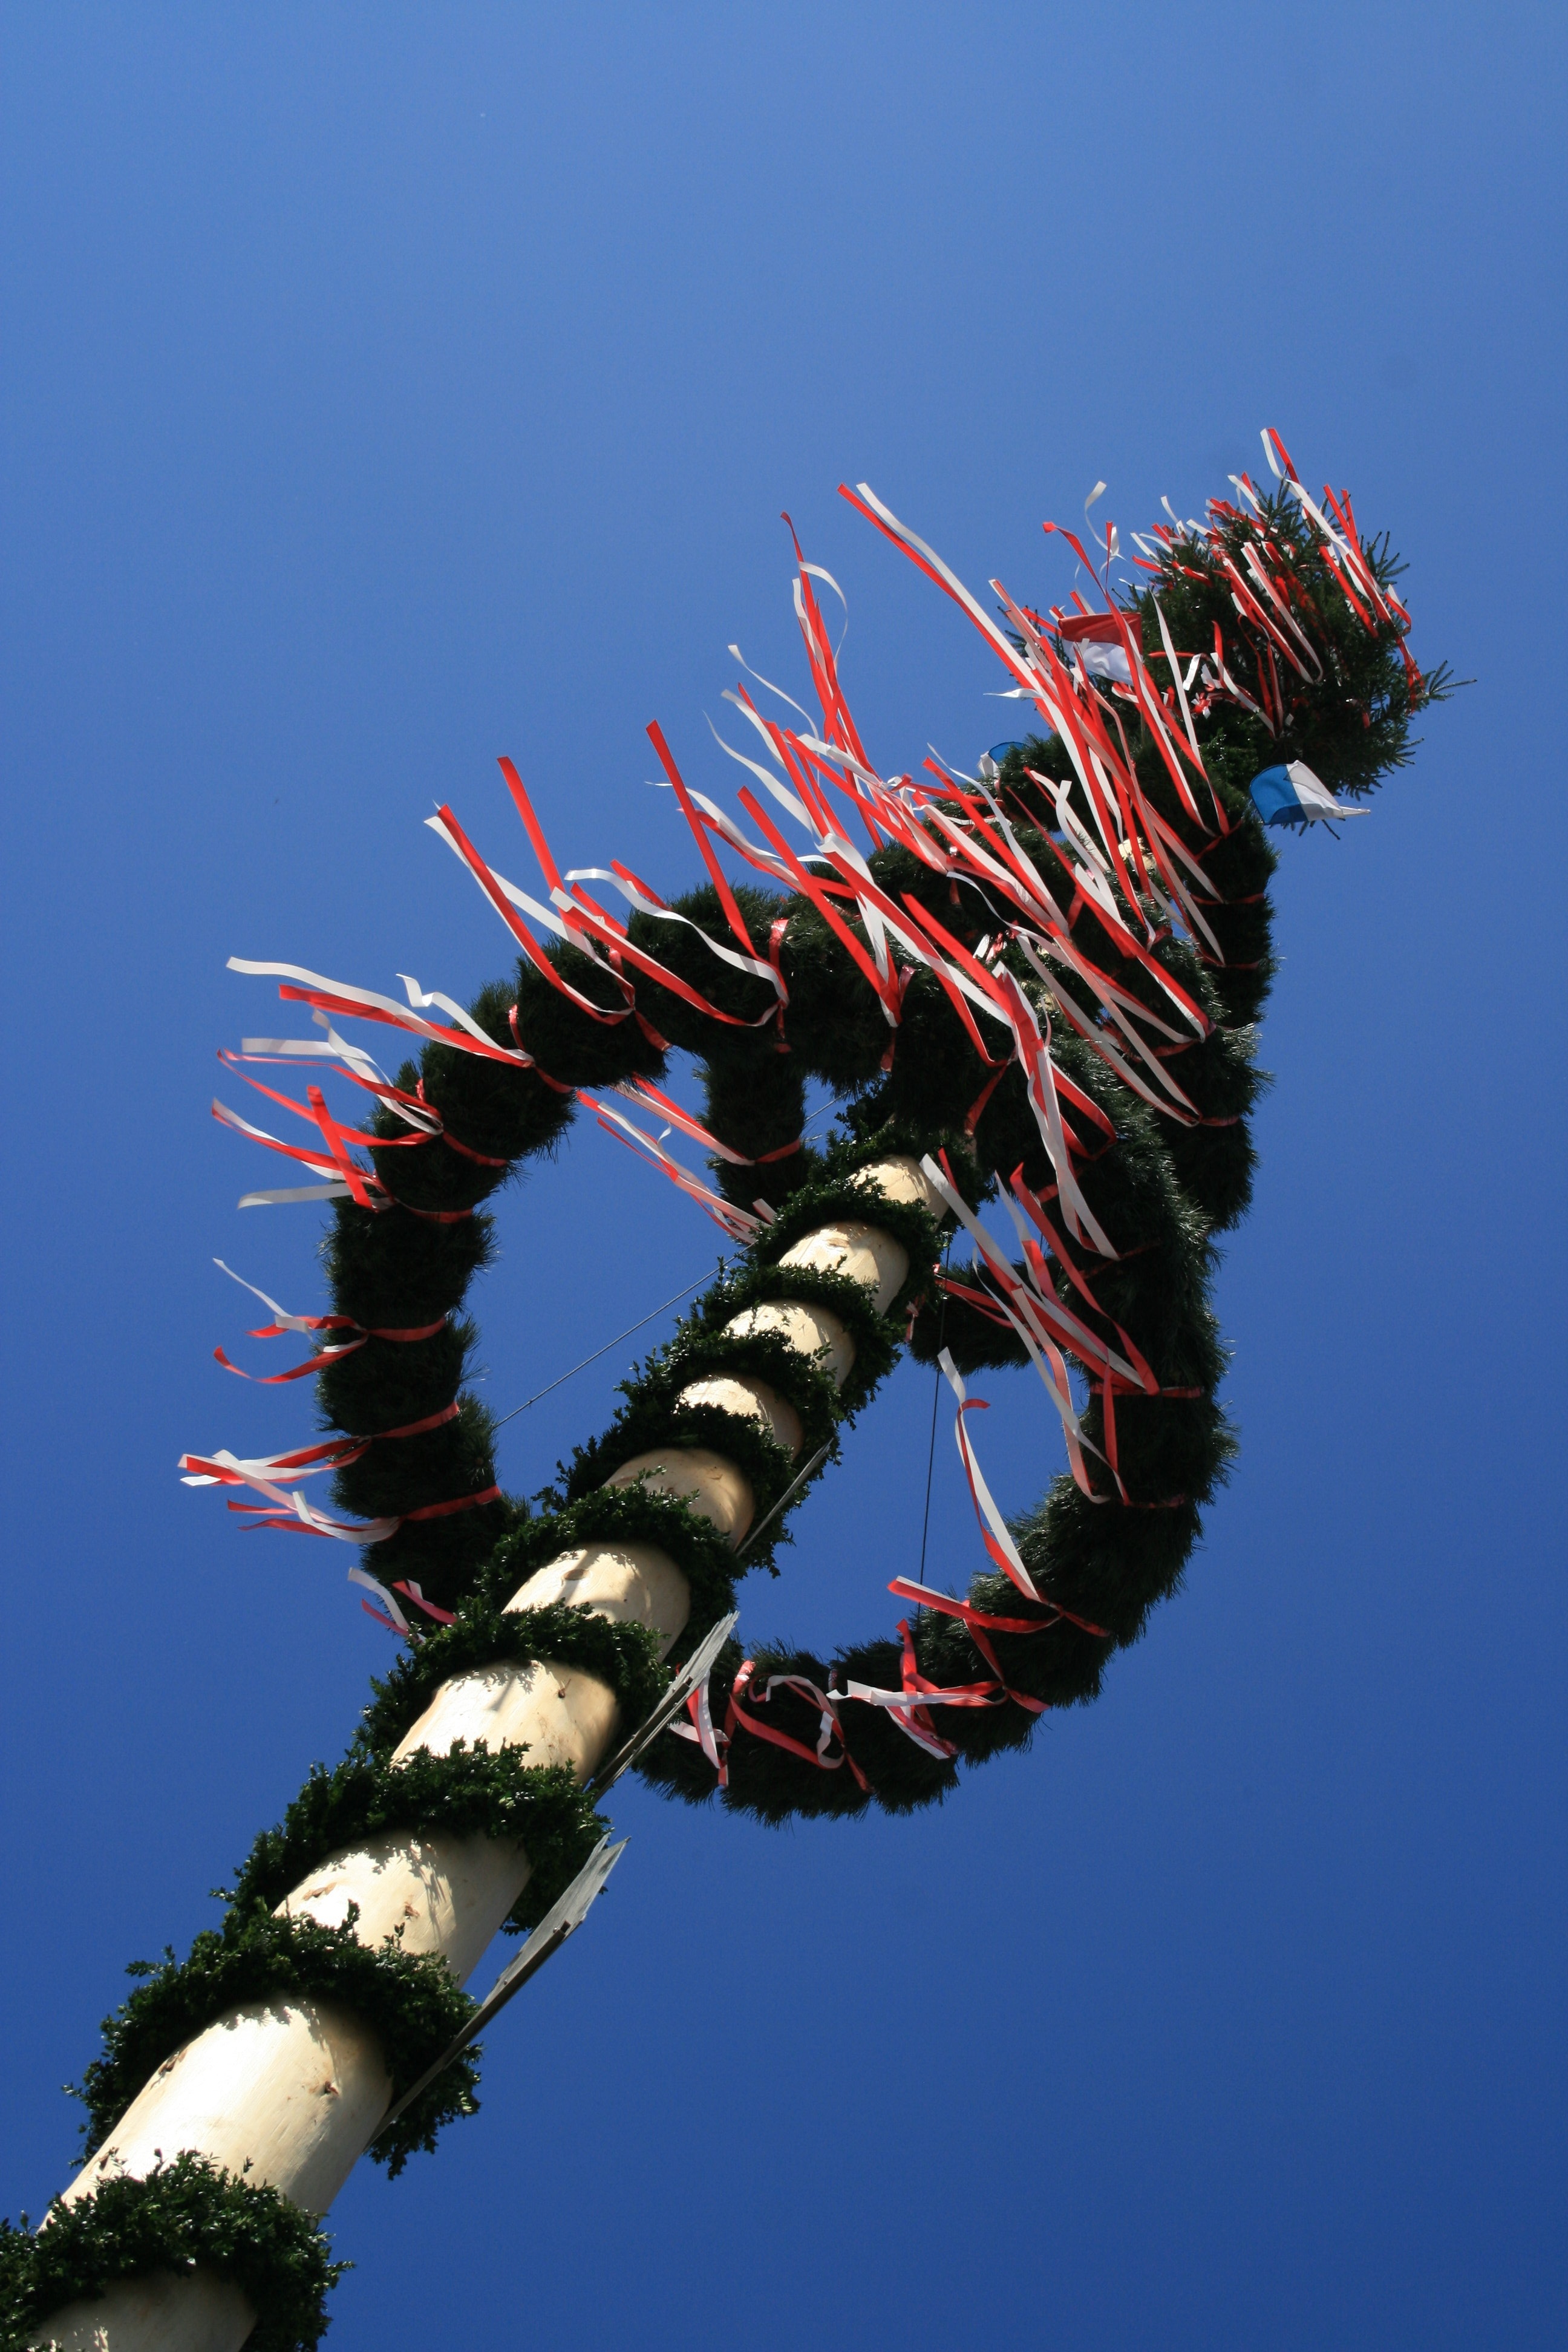
tree, nature, branch, plant, sky, leaf, flower, celebration, spring, reflection, blue, colorful, flora, bavaria, custom, bands, may, tradition, macro photography, customs, maypole, decorated tree, atmosphere of earth, woody plant, thorns spines and prickles, arecales